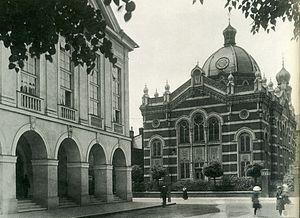
La synagogue de Troppau, ou synagogue d'Opava, inaugurée en 1896, a été détruite en 1938 lors de la nuit de Cristal comme la plupart des autres lieux de culte juif en Allemagne et dans les territoires alors annexés par le Troisième Reich.